Yasiin Bey

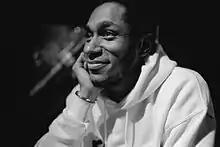
Yasiin Bey in 1999

Bey signed with Rawkus Records and formed the rap group Black Star with Talib Kweli. The duo released an album, "Mos Def & Talib Kweli Are Black Star", in 1998. Mostly produced by Hi-Tek, the album featured the singles "Respiration" and "Definition", which both reached in the Billboard Hot R&B/Hip-Hop Songs chart.